Ivan Nikitin (poet)

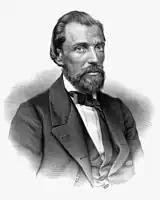
Ivan Nikitin

Born in Voronezh into a merchant family, Nikitin was educated in a seminary until 1843. His father's violence and alcoholism brought the family to ruin and forced young Ivan to provide for the household by becoming an innkeeper. After his first publications, he joined a circle of local intelligentsia that included his future biographer (and the editor of his collected works) Mikhail De-Poulet. He taught himself French and German and read widely in world literature, and in 1859 he opened a bookstore and library that became an important center of literary and social life in Voronezh.